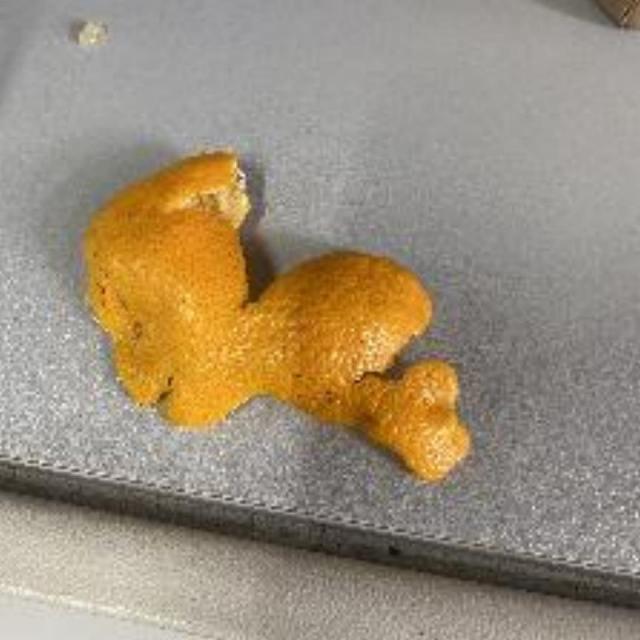
Label: peels